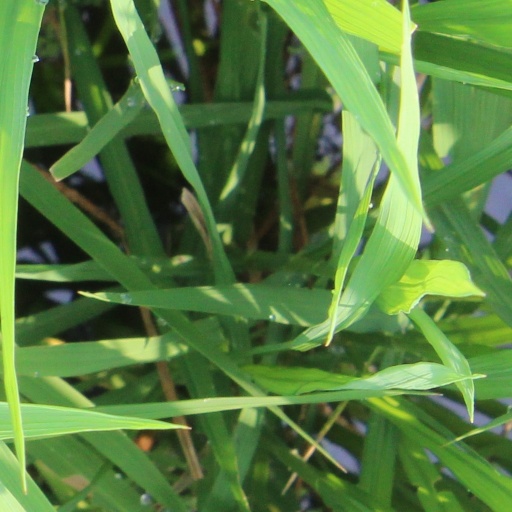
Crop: rice